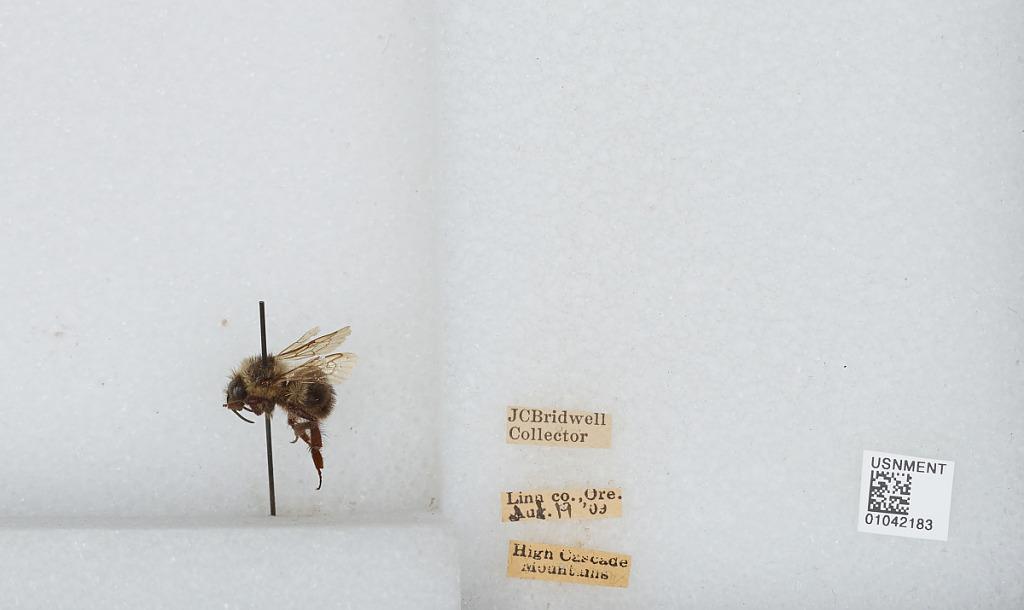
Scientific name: Bombus sp.
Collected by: J. Bridwell
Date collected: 1909-8-19
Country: United States
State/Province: Oregon
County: Linn
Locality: High Cascade Mountains
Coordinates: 45.3761, -121.733